A Band Called Quinn

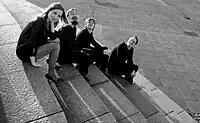
A Band Called Quinn from left to right: Louise Quinn (Singer/ songwriter) Robert Henderson (trumpet/ keys) Steven Westwater (bass) Bal Cooke (drums/ production) Photo by Jane Potter.

A Band Called Quinn are an electronic indie rock band from Glasgow, Scotland. Founding members Bal Cooke (drummer/producer) and Louise Quinn (singer/ songwriter) met whilst working for a performance art company in Glasgow. Other long-term members are Robert Henderson (keyboards/ trumpet) and Steven Westwater (bass). Previous line ups included Alex Kapranos (Franz Ferdinand).